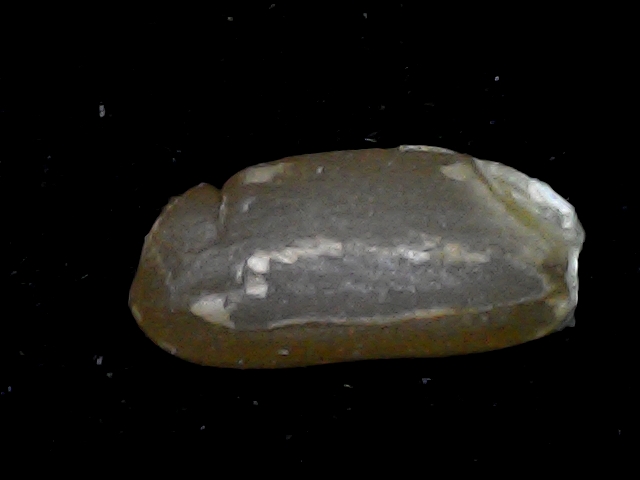
Rice variety: BD76